Jenna Dolan

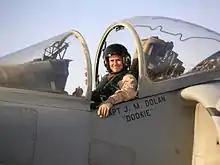
Dolan in the cockpit of an AV-8B Harrier

Jennifer Marie "Jenna" Dolan (born 1974) is a colonel in the United States Marine Corps Reserve and former fighter pilot. During the 2003 invasion of Iraq, she became the first woman to fly the McDonnell Douglas AV-8B Harrier II aircraft in combat. The First Lady of the United States, Michelle Obama, recognized Dolan's transition from the military to civilian workforce as an example for others to follow. Dolan plans to join a small group of civilian pilots that fly the Harrier at air shows.